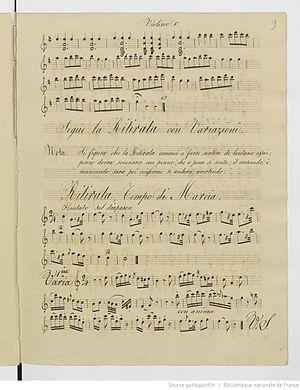
Page manuscrite de la Ritirata de La Musica delle strade di Madrid.
La Musica Notturna delle strade di Madrid est une composition pour quintette à cordes à deux violoncelles de Luigi Boccherini faisant partie intégrante du recueil de six quintettini opus 30.